Thiago da Silva (footballer, born 1983)

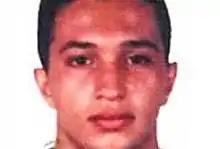

Thiago Jotta da Silva (14 February 1983 – 24 September 2008) was a Brazilian footballer who played for Estácio de Sá (at the time of his death) and Vasco de Gama.